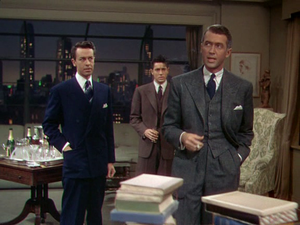
Rebet / Filmens temaer
James Stewart i filmens trailer.
"Rebet er en film fra 1948 instrueret af Alfred Hitchcock med manuskript af Arthur Laurents. Den er speciel derved, at den består af kun ti ""skud"", og altså stort set uden klip, samt ved at hele filmen foregår i én stor kulisse.